Infectious bronchitis virus D-RNA

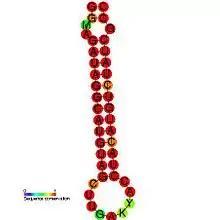
Predicted secondary structure and sequence conservation of IBV_D-RNA

The Infectious bronchitis virus D-RNA is an RNA element known as defective RNA or D-RNA. This element is thought to be essential for viral replication and efficient packaging of avian infectious bronchitis virus (IBV) particles.